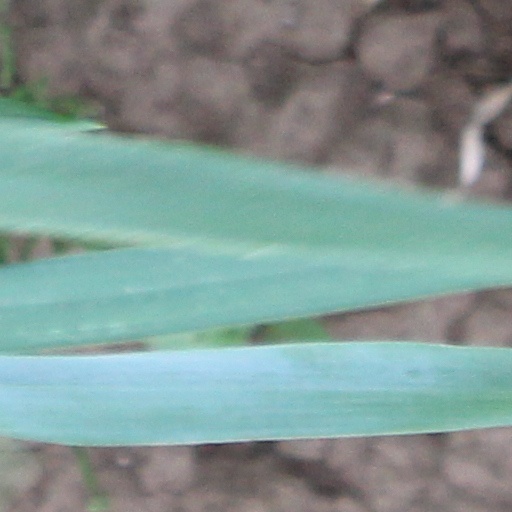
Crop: wheat